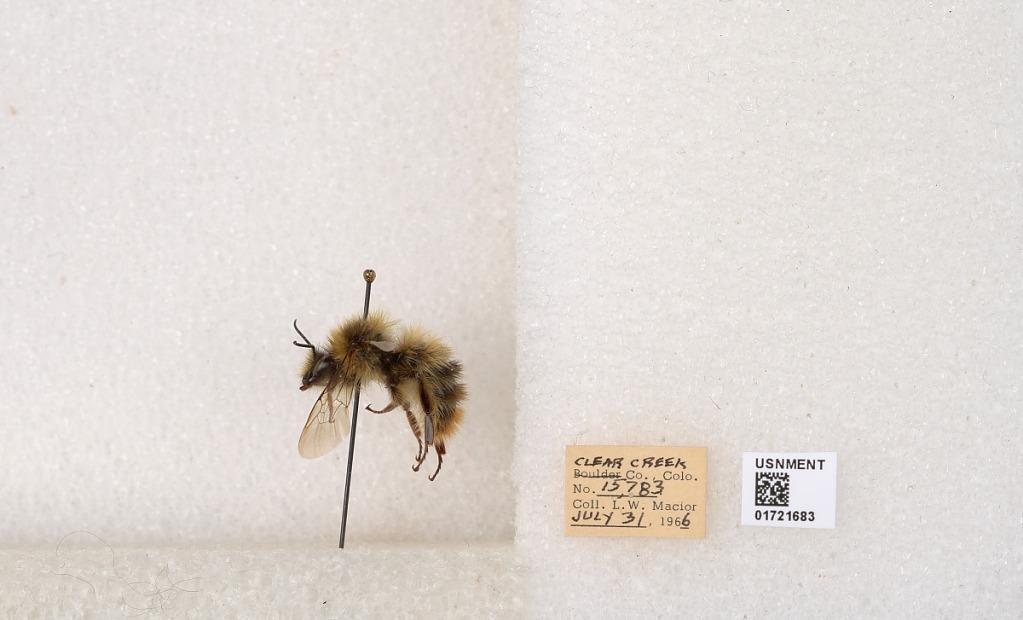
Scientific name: Bombus kirbyellus
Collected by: L. Macior
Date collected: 1966-7-31
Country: United States
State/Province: Colorado
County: Clear Creek
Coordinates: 39.6891, -105.644